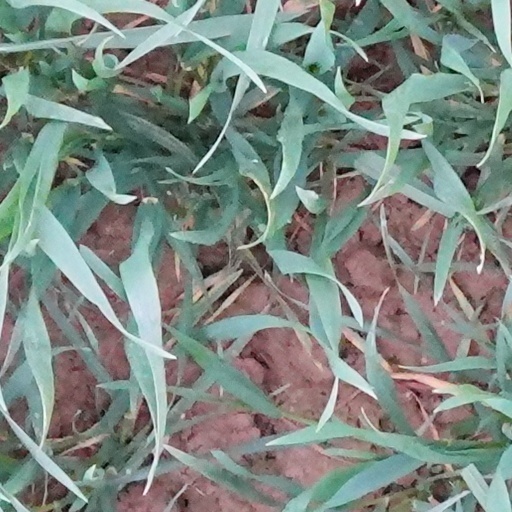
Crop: wheat